Tuija Lehtinen

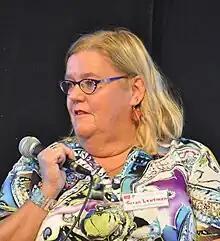
Tuija Lehtinen at the Turku International Book Fair in 2011.

Tuija Lehtinen (born 12 December 1954 in Helsinki) is a Finnish writer. In 1973 she graduated from high school in Kuopio, then in 1978 graduated with a BS from the University of Oulu, majoring in statistics. Lehtinen was a freelance journalist from 1979 to 1984 and has since worked as a freelance author. Her best-known works include the "Mirkka", "Laura" and "Janne" novel series. They have been translated into Danish, Swedish, German, Estonian and Japanese.